Abisag Tüllmann

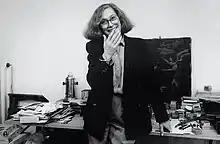

Born in Hagen, Westphalia, Tüllmann, daughter of Hedwig and Franz Tüllmann († 28 July 1945), was born with the civil name Ursula Eva Tüllmann. Her maternal grandparents were Louise Adele and Isidor Fränkel. The grandfather, who worked as a merchant, came from a Jewish family. Her father, Franz Tüllmann, a trained hairdresser, ran a (reading circle) since 1928. Since his wife, "Half-Jew" trained clerk according to Nazi terminology, his father had to sell his business in 1937. After changing jobs as a hairdresser and labourer, he was sent in 1944 to Lubawka (Silesia) as a forced labourer.